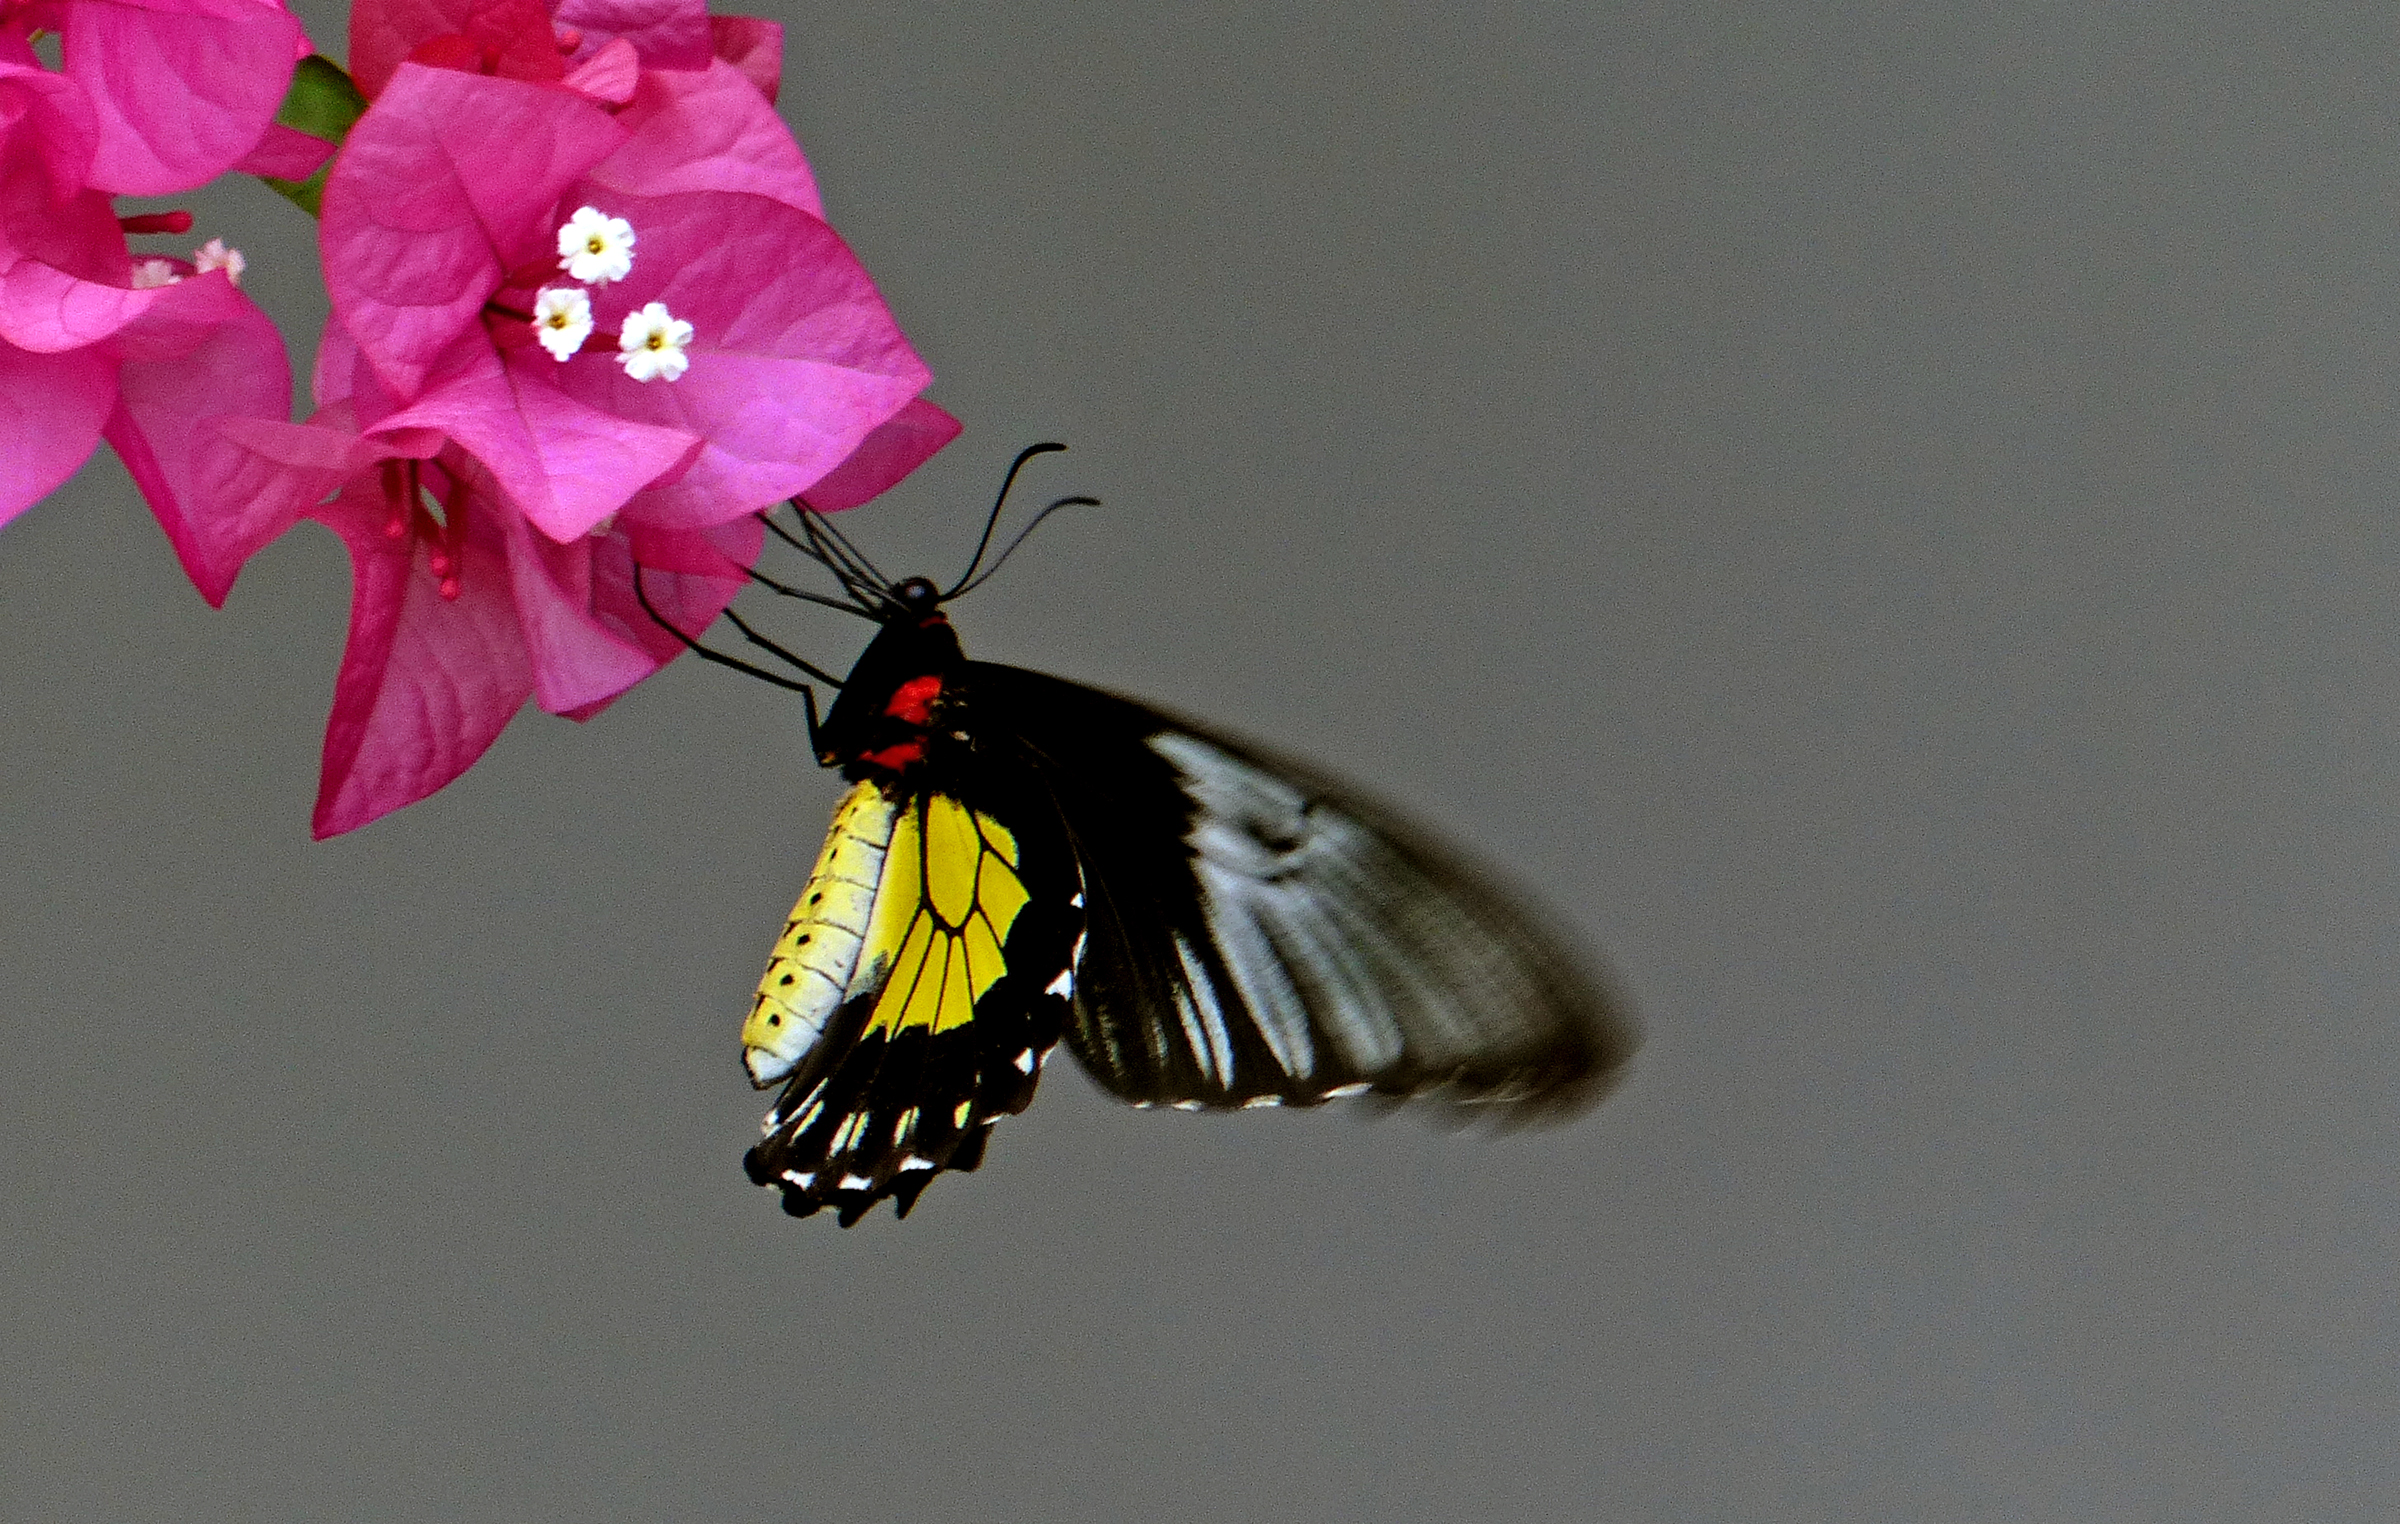
wing, flower, petal, insect, butterfly, fauna, invertebrate, close up, butterflies, lumixfz200, flickrsbestcreatures, nectar, thecairnsbirdwing, macro photography, arthropod, pollinator, moths and butterflies